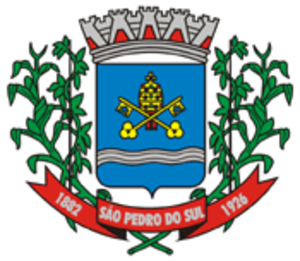
São Pedro do Sul est une ville de l'État du Rio Grande do Sul au Brésil.